1999 Athens earthquake

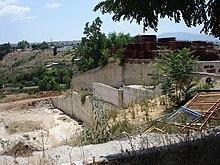
Ricomex industry (Vileda)

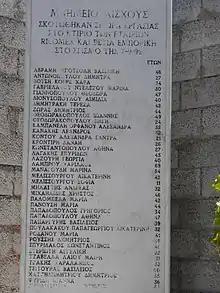
Ricomex industry (Vileda) monument

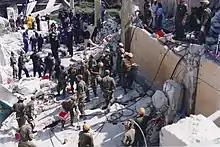
IDF relief mission, September 1999

The 1999 Athens earthquake occurred on September 7 at near Mount Parnitha in Greece with a moment magnitude of 6.0 and a maximum Mercalli intensity of IX ("Violent"). The proximity to the Athens metropolitan area resulted in widespread structural damage, mainly to the nearby suburban towns of Ano Liosia, Acharnes, Fyli, Thrakomakedones, Kifissia, Metamorfosi, Kamatero and Nea Filadelfeia. More than 100 buildings (including three major factories) across those areas collapsed trapping scores of victims under their rubble while dozens more were severely damaged. With damage estimated at $3–4.2 billion, 143 people were killed, and up to 1,600 were treated for injuries in Greece's deadliest natural disaster in almost half a century.